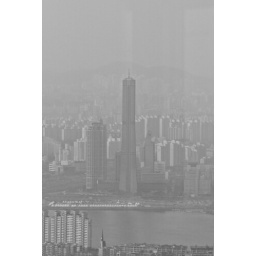
It was overcast in Seoul and the windows on the tower were very dirty :-(